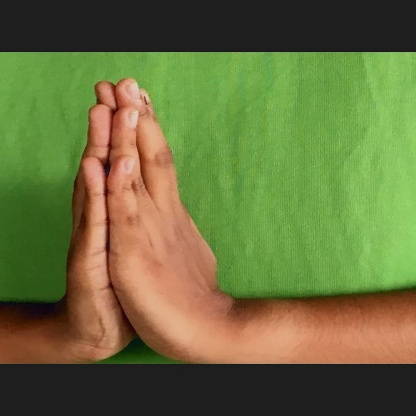
Mudra: Anjali